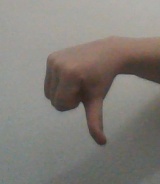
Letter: waw